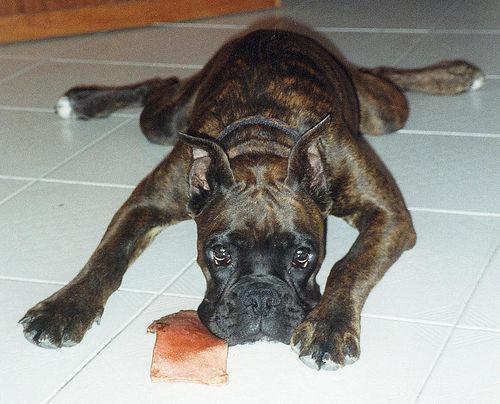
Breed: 225-n000082-boxer